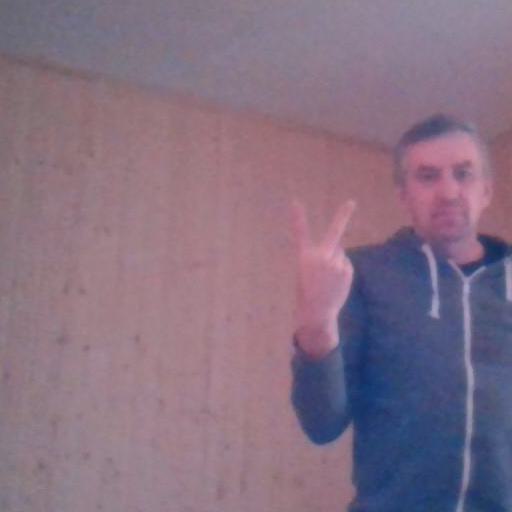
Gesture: peace_inverted